Slake's Limbo

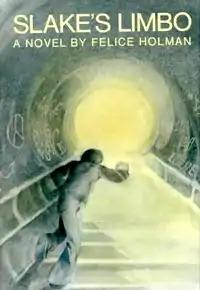
First edition cover

Slake's Limbo is a novel for young adults by Felice Holman, first published in 1974. The book is about a young adolescent boy, Aremis Slake, who runs away from home to live in the New York City Subway tunnels of the IRT Lexington Avenue Line and stays for 121 days. The novel has received several honors, including a Lewis Carroll Shelf Award best book for young adults citation, an ALA Notable Book citation in 1978, and a Horn Book Fanfare Best Book Award in 1975.